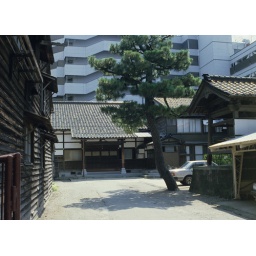
I just like the image of this pine tree growing in the middle of a tight alley like this.